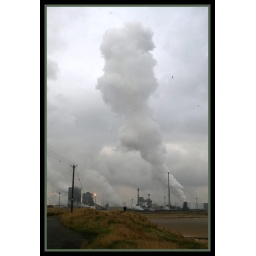
The cloud of steam from the quenching plant in the coke production area of Redcar steelworks rises high into the air.